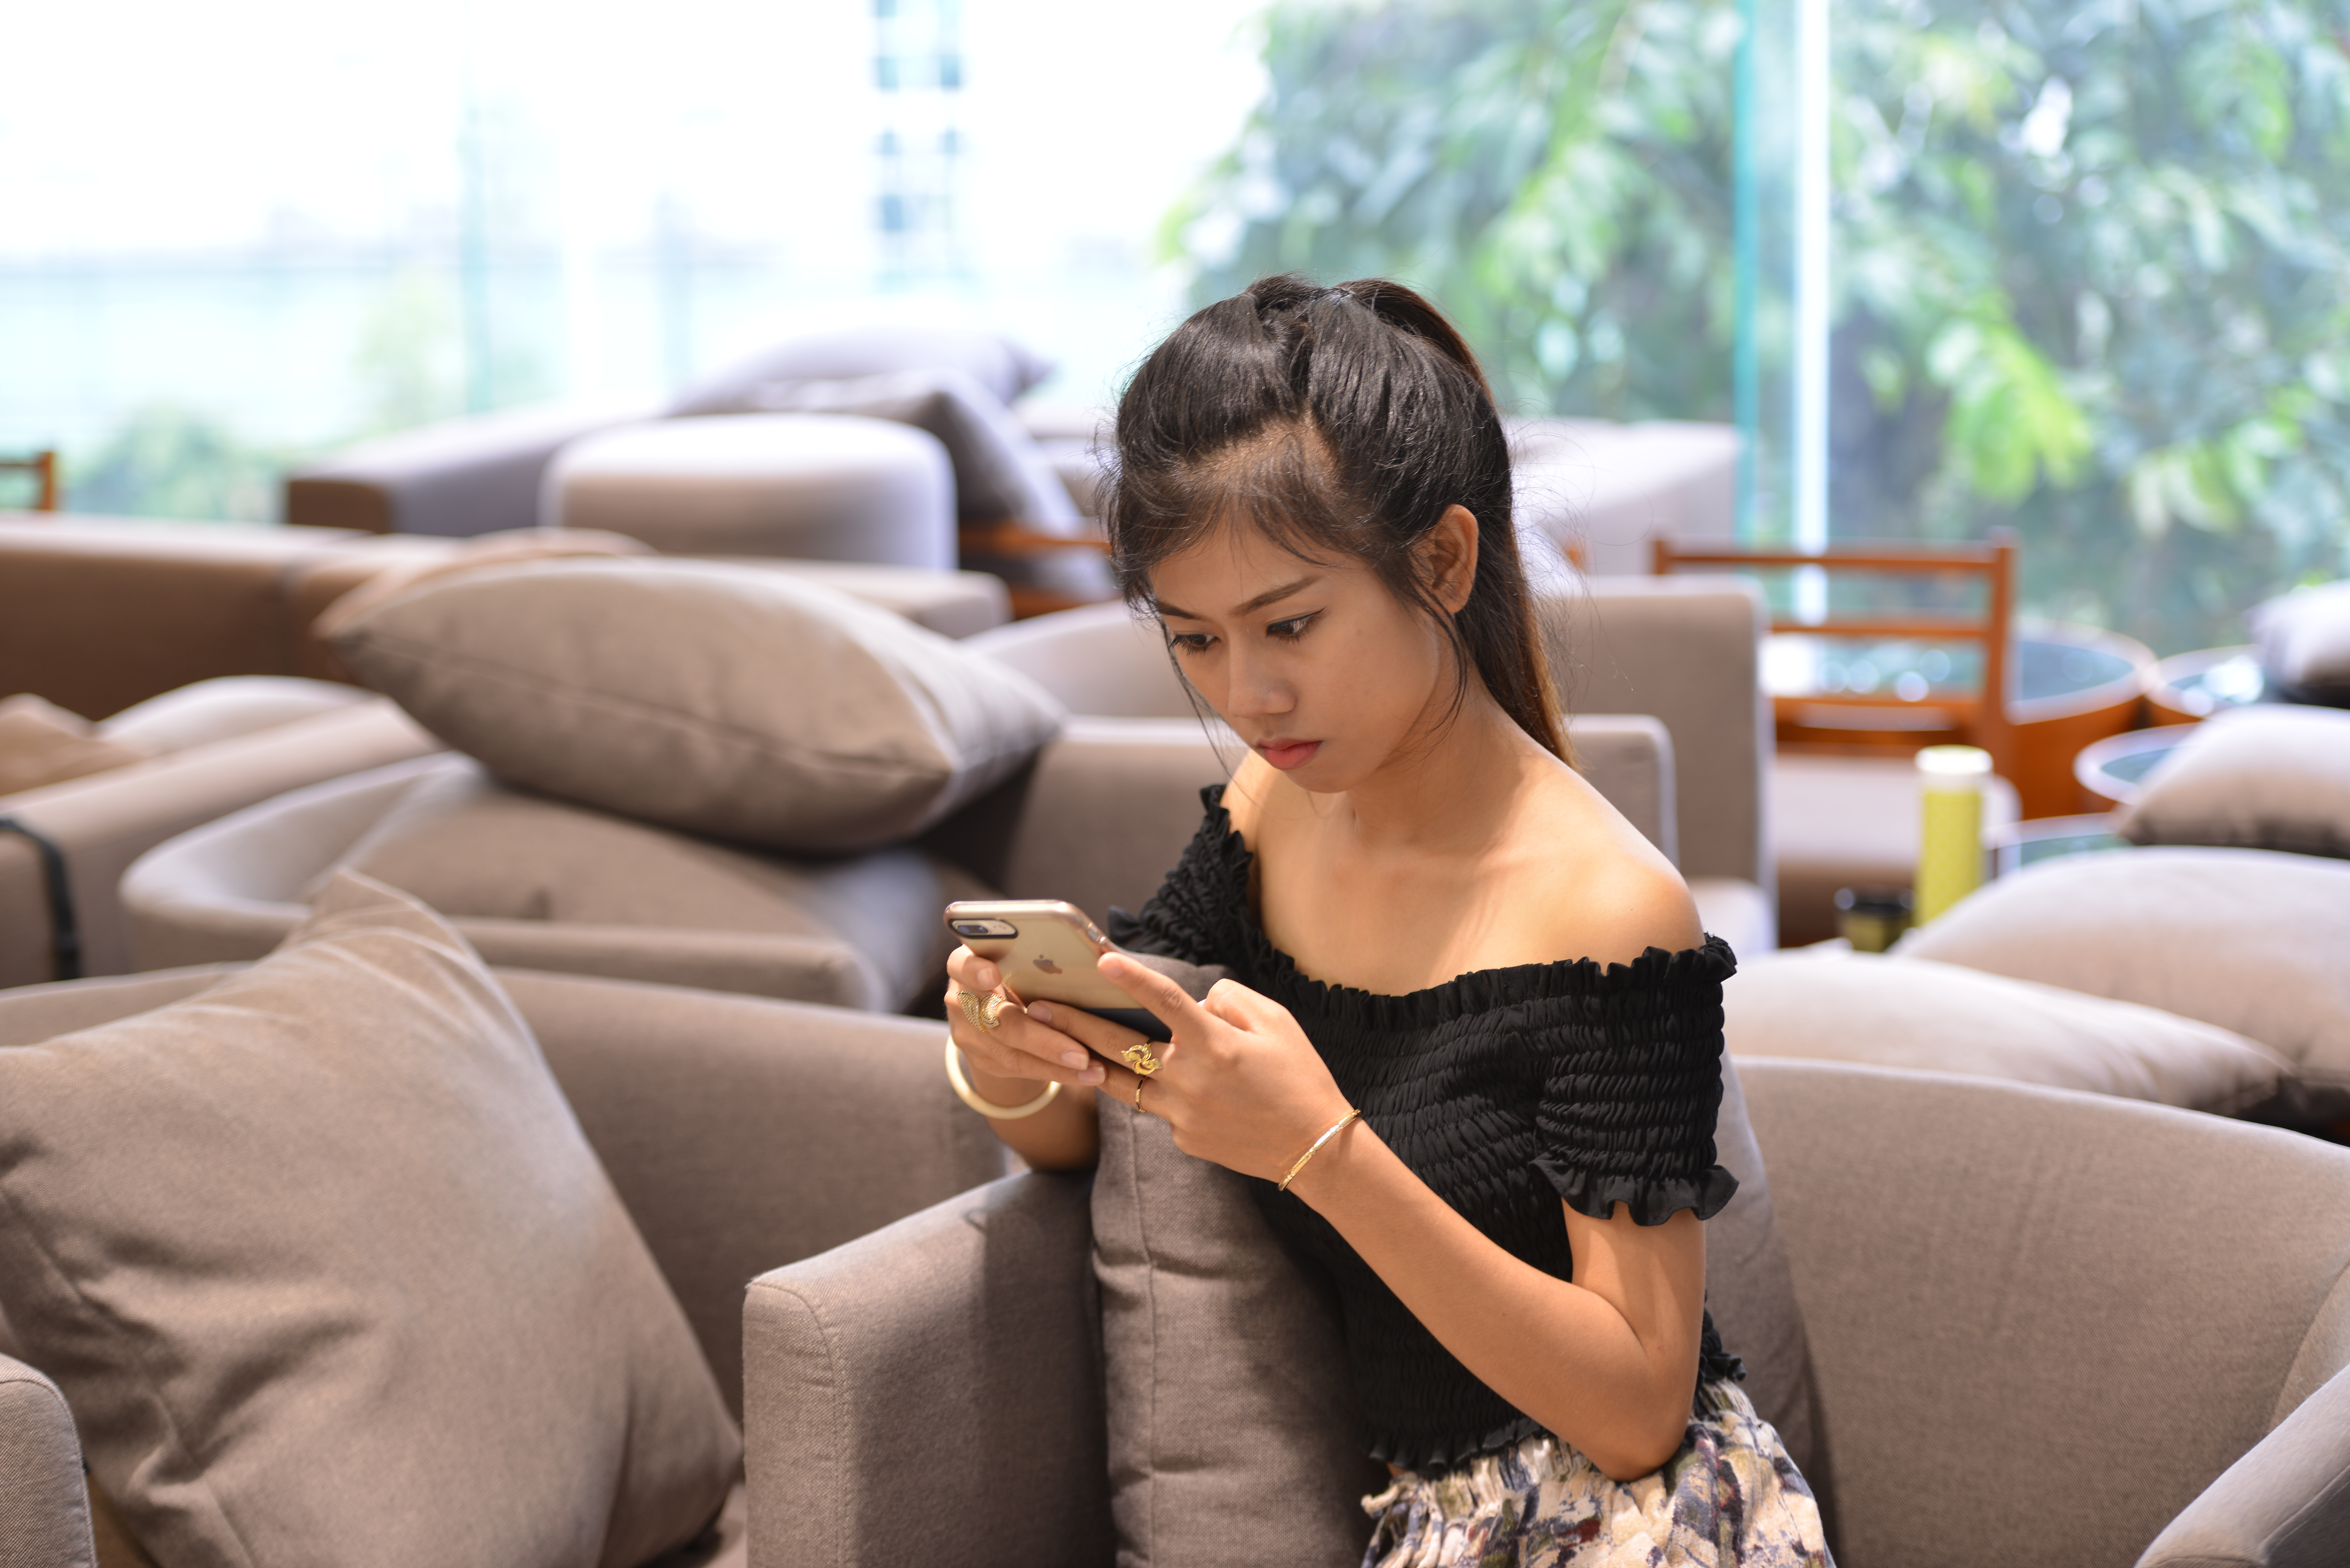
girl, sitting, furniture